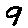
Label: 9